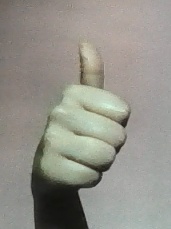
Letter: aleff